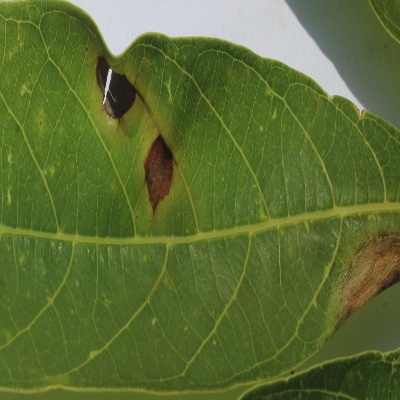
Crop: Cassava
Condition: bacterial blight